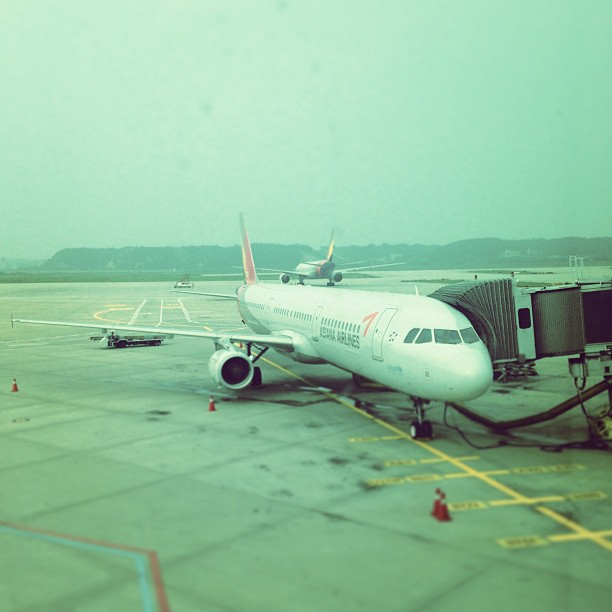
user: Given an image and a question. Answer the question in a short answer. Question: What's the name of the walkway to board a plane? Short Answer:
assistant: jet bridge